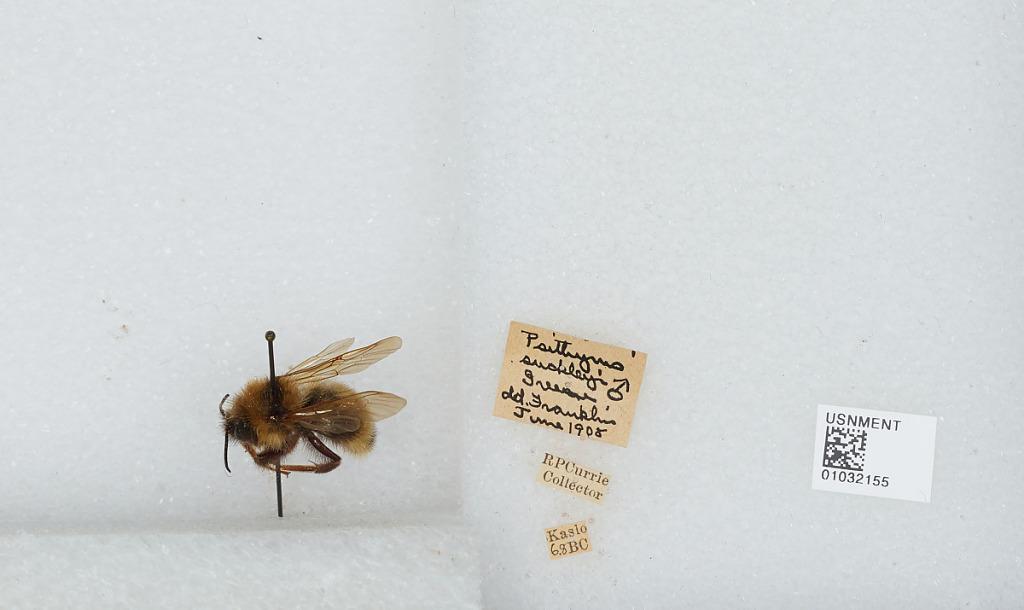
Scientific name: Bombus (Psithyrus) suckleyi Greene
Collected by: R. Currie
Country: Canada
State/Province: British Columbia
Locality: Kaslo
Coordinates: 49.9133, -116.911
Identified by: Franklin